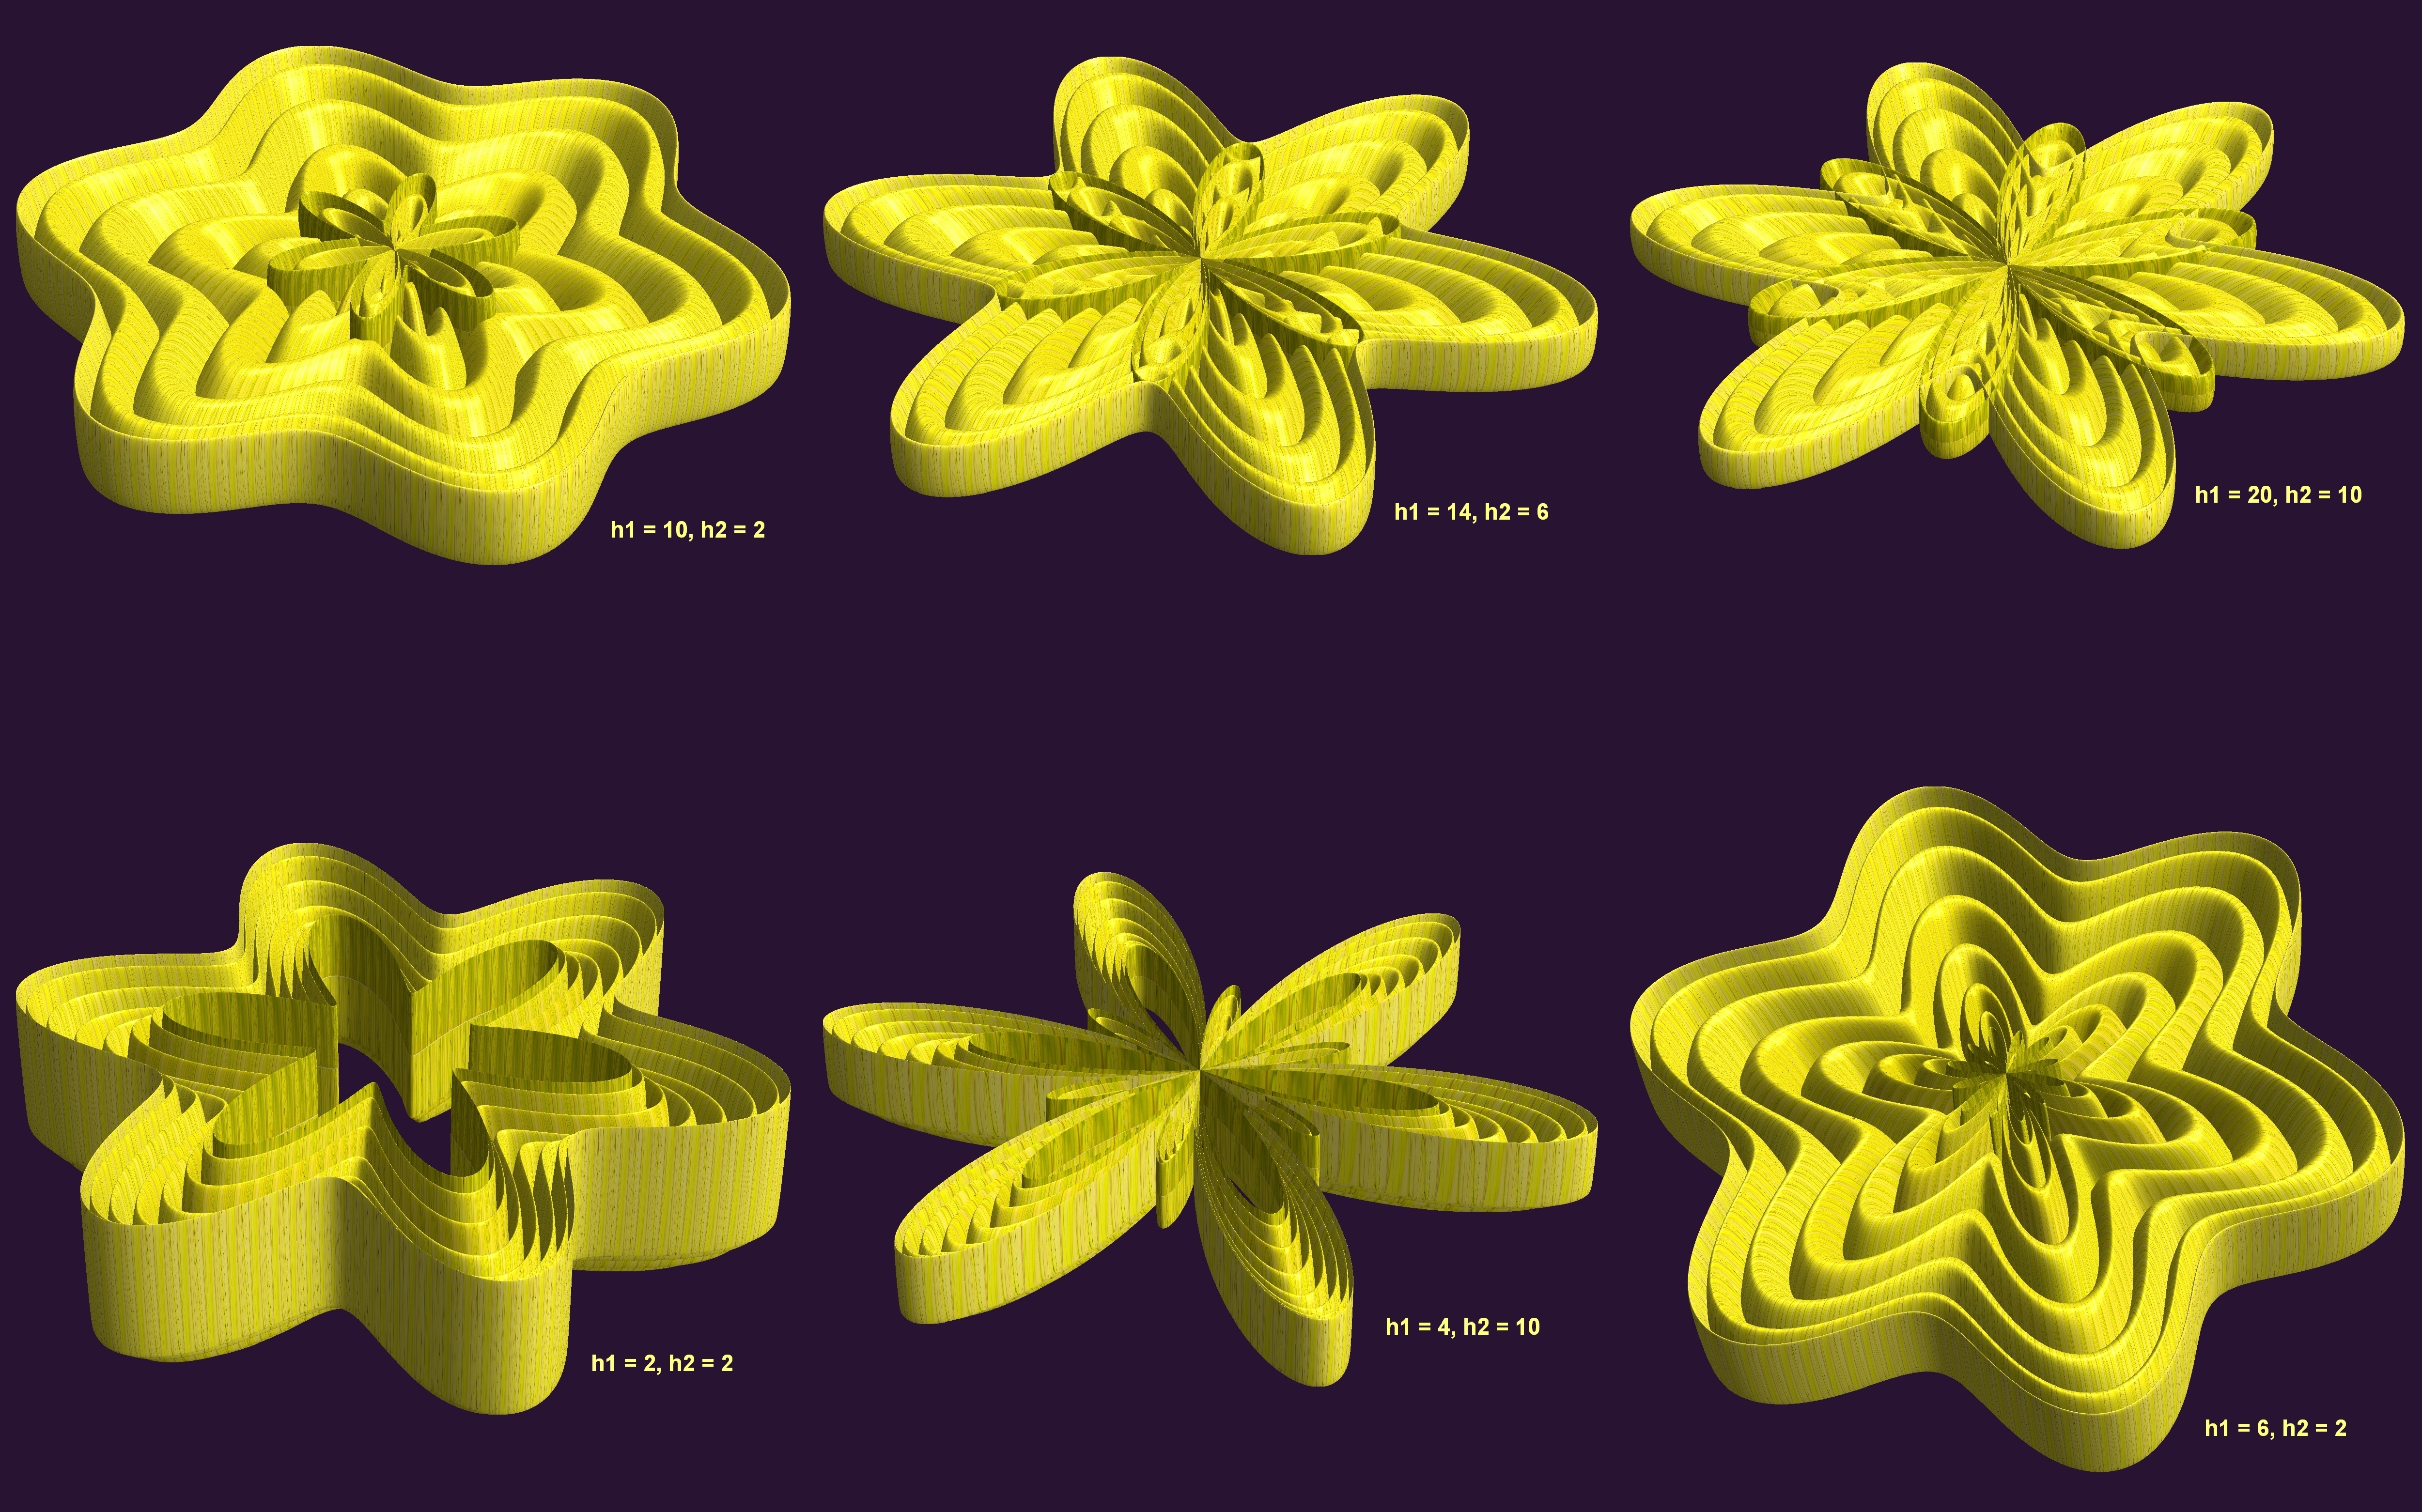
structure, plant, texture, leaf, flower, petal, pattern, symbol, produce, yellow, clover, figure, design, symmetry, 3d, graphic, mathematica, cg, parametricplot3d, code, program, algorithm, abstruct, mapping, flowering plant, land plant